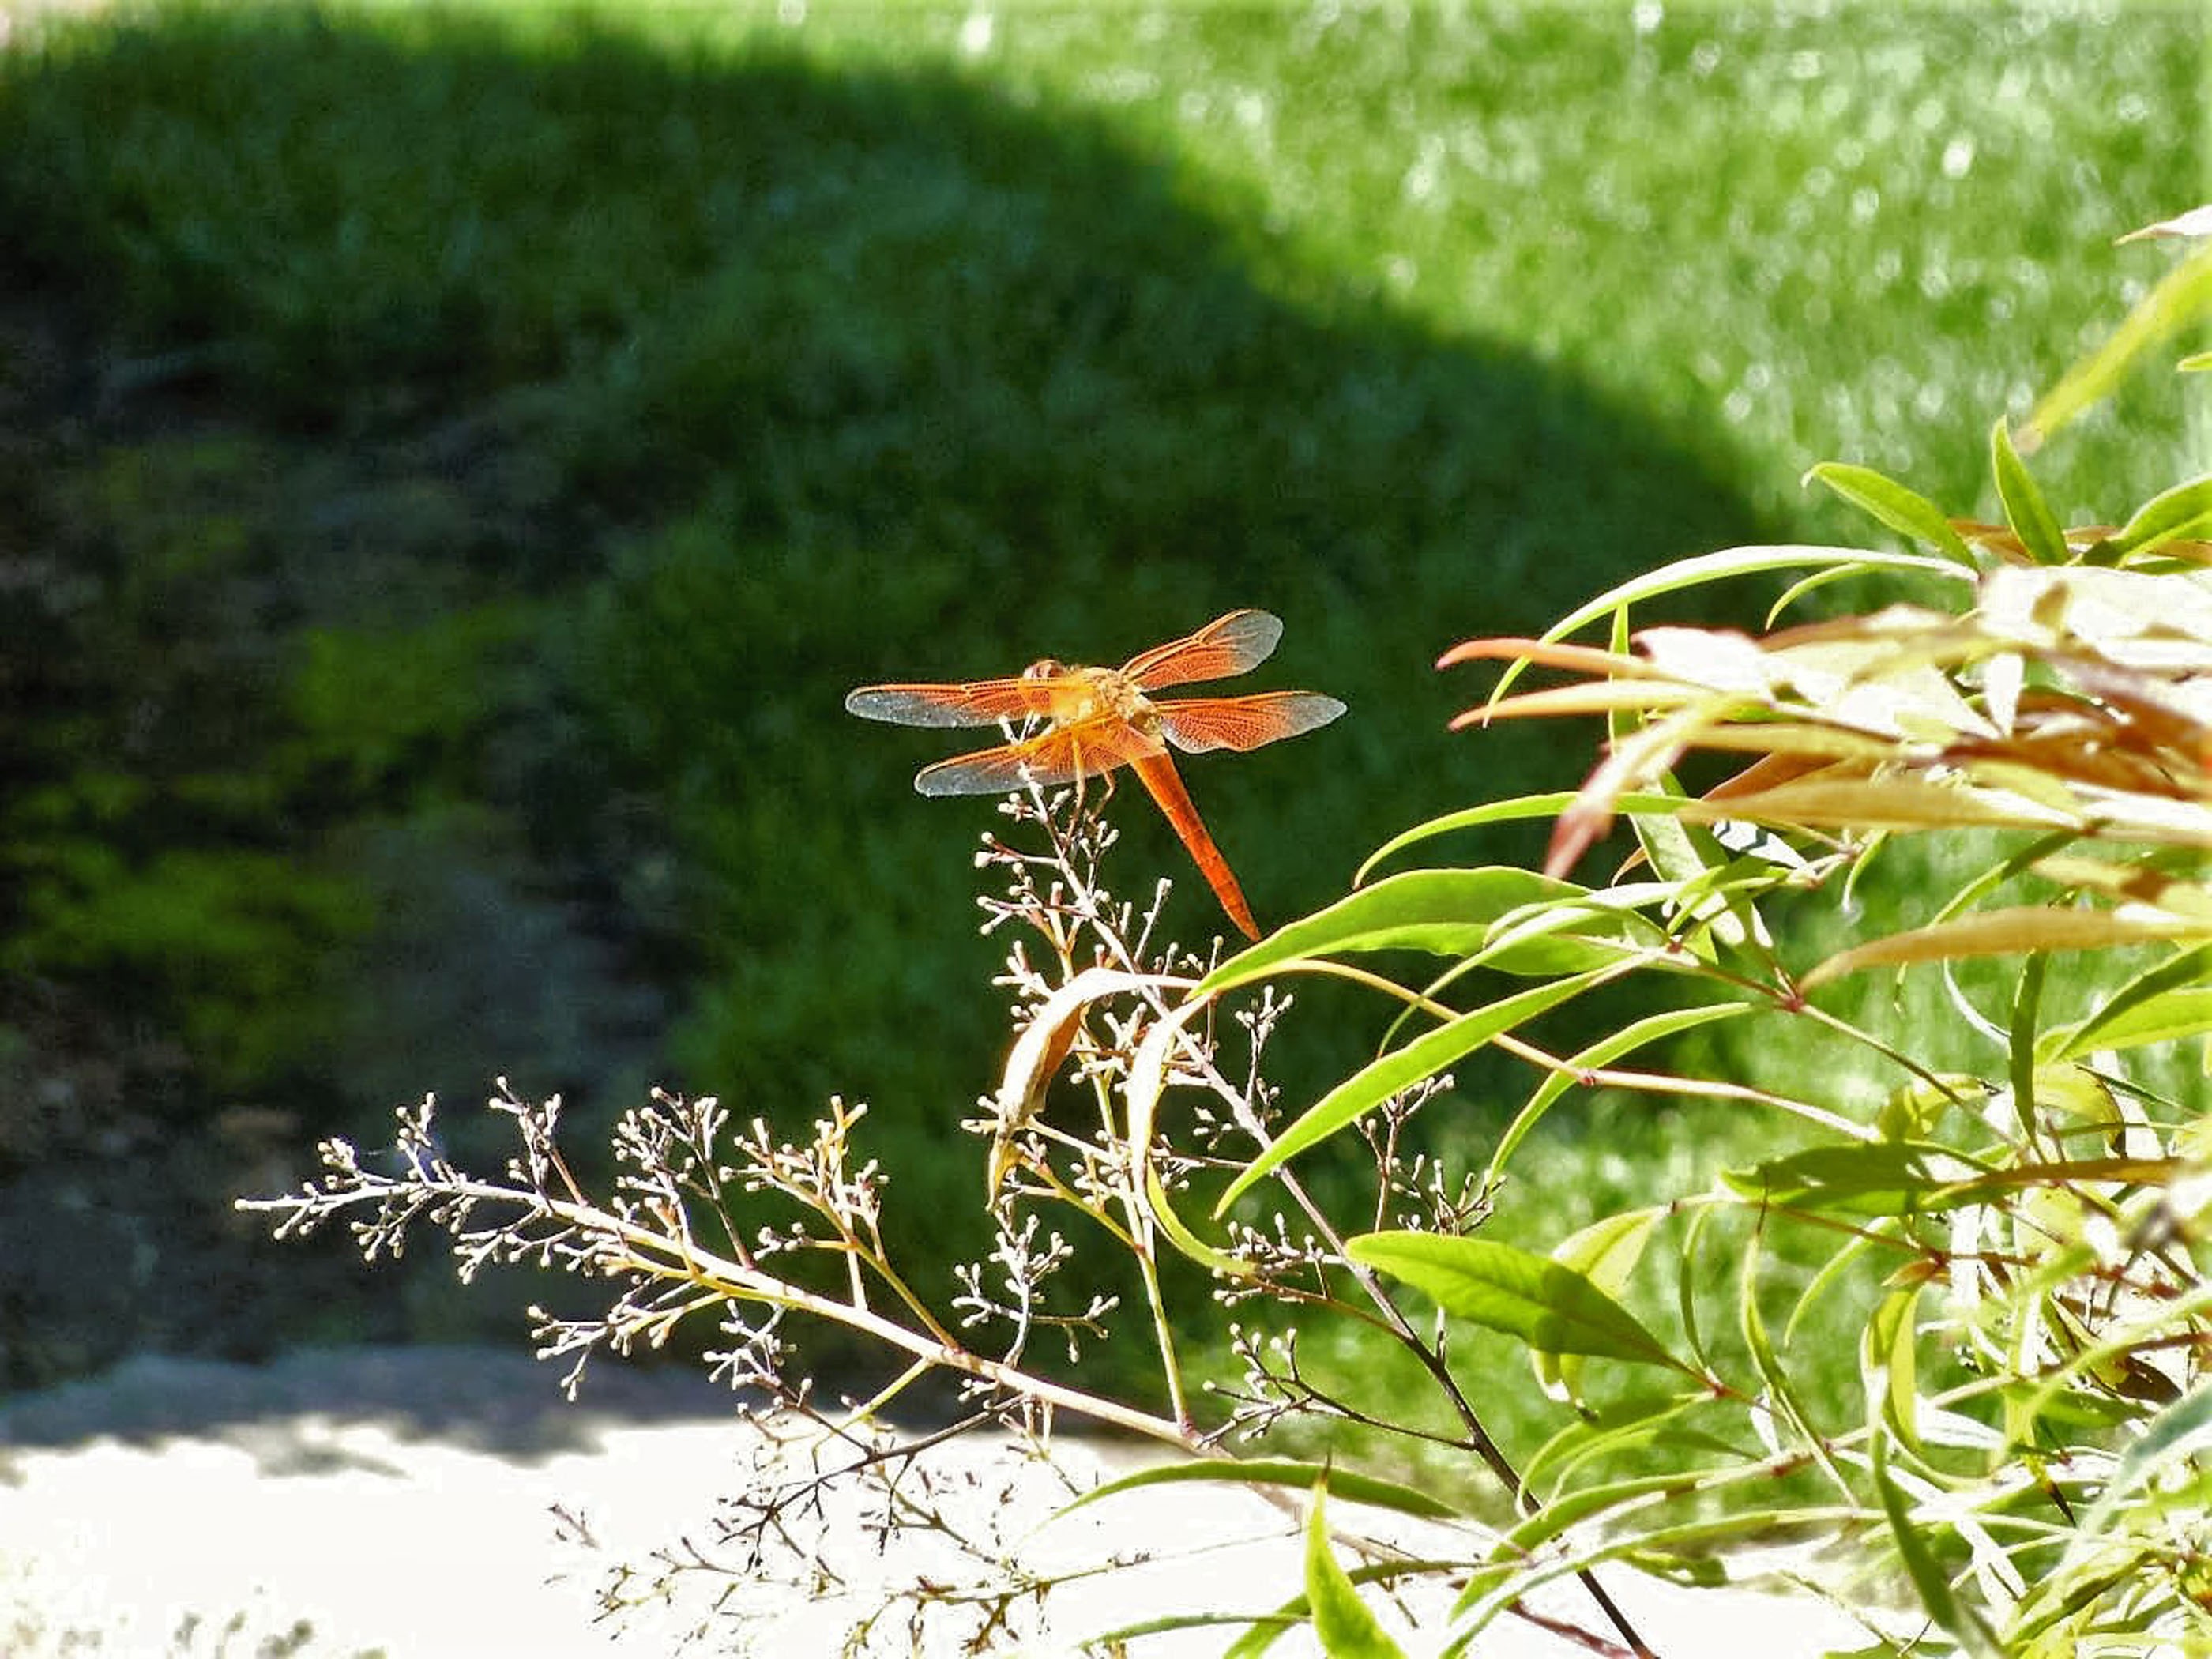
nature, grass, plant, lawn, meadow, leaf, flower, wildlife, orange, insect, natural, perch, botany, flora, fauna, invertebrate, wildflower, shrub, dragonfly